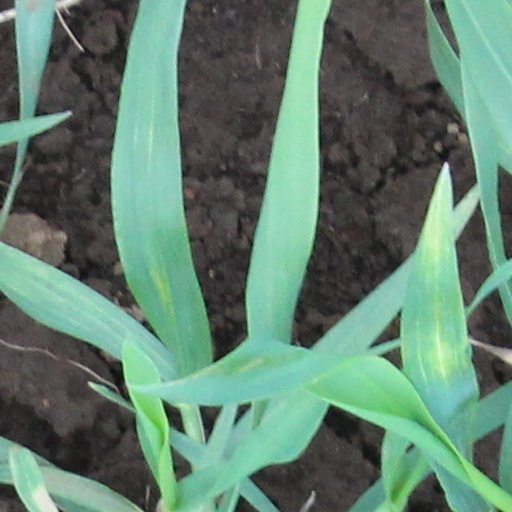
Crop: wheat